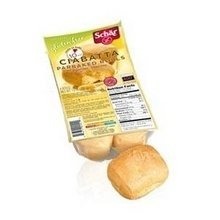
Item Name: Schar Bread Ciabatta Rolls 7 oz. (Pack of 6)
Bullet Point: Wheat Free
Product Description: Save on Schar Ciabatta Parbaked Rolls (6x7 OZ). Ciabatta, translated as 'slipper' is one of Italy's most famous breads. Now we bring them to you in a gluten-free format. These award-winning and the first gluten-free parbaked rolls in the U.S. are a must for your gluten-free lineup The rolls are not only light, fluffy and tasteful, they are also a good source of fiber. hydroxpropl methlcellulose, salt, tartaric acid, citric acid. Contains soy. {Information is descriptional only. Please read the ingredient list on the product prior to any use. Please refer any dietary or health questions to your healthcare provider.}Gluten Free: Gluten FreeDairy Free: Yes
Value: 42.0
Unit: Ounce

Price: 20.38